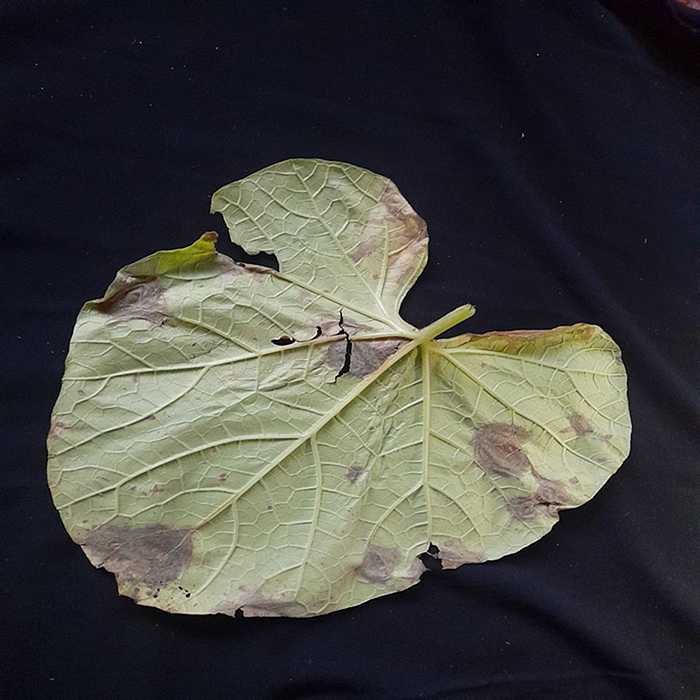
Plant: Bottle gourd
Label: Downey mildew